CORONA (satellite)

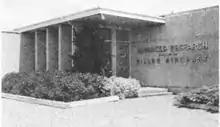
Lockheed's covert "advanced projects" facility at Hiller Aircraft in Menlo Park, California

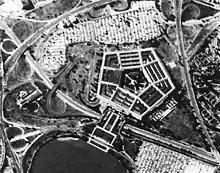
CORONA image of The Pentagon, 25 September 1967

CORONA began in 1956 as "Discoverer", part of the U.S. Air Force's WS-117L satellite reconnaissance and protection program. The WS-117L was based on recommendations and designs from the RAND Corporation. The program's primary goal was to develop a film-return photographic satellite to replace the U-2 spy plane in surveilling the Sino-Soviet Bloc and determining the disposition and speed of production of Soviet missiles and long-range bombers. The CORONA program was also used to produce maps and charts for the Department of Defense and other U.S. government mapping programs.